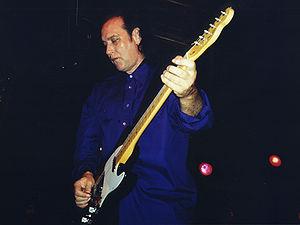
The Kinks est un groupe de rock britannique fondé en 1963 à Londres par les frères Ray et Dave Davies. Il est l'un des groupes majeurs de la British Invasion et reste considéré comme l'un des groupes les plus importants et influents des années 1960.
David Russell Gordon Davies est un musicien anglais.